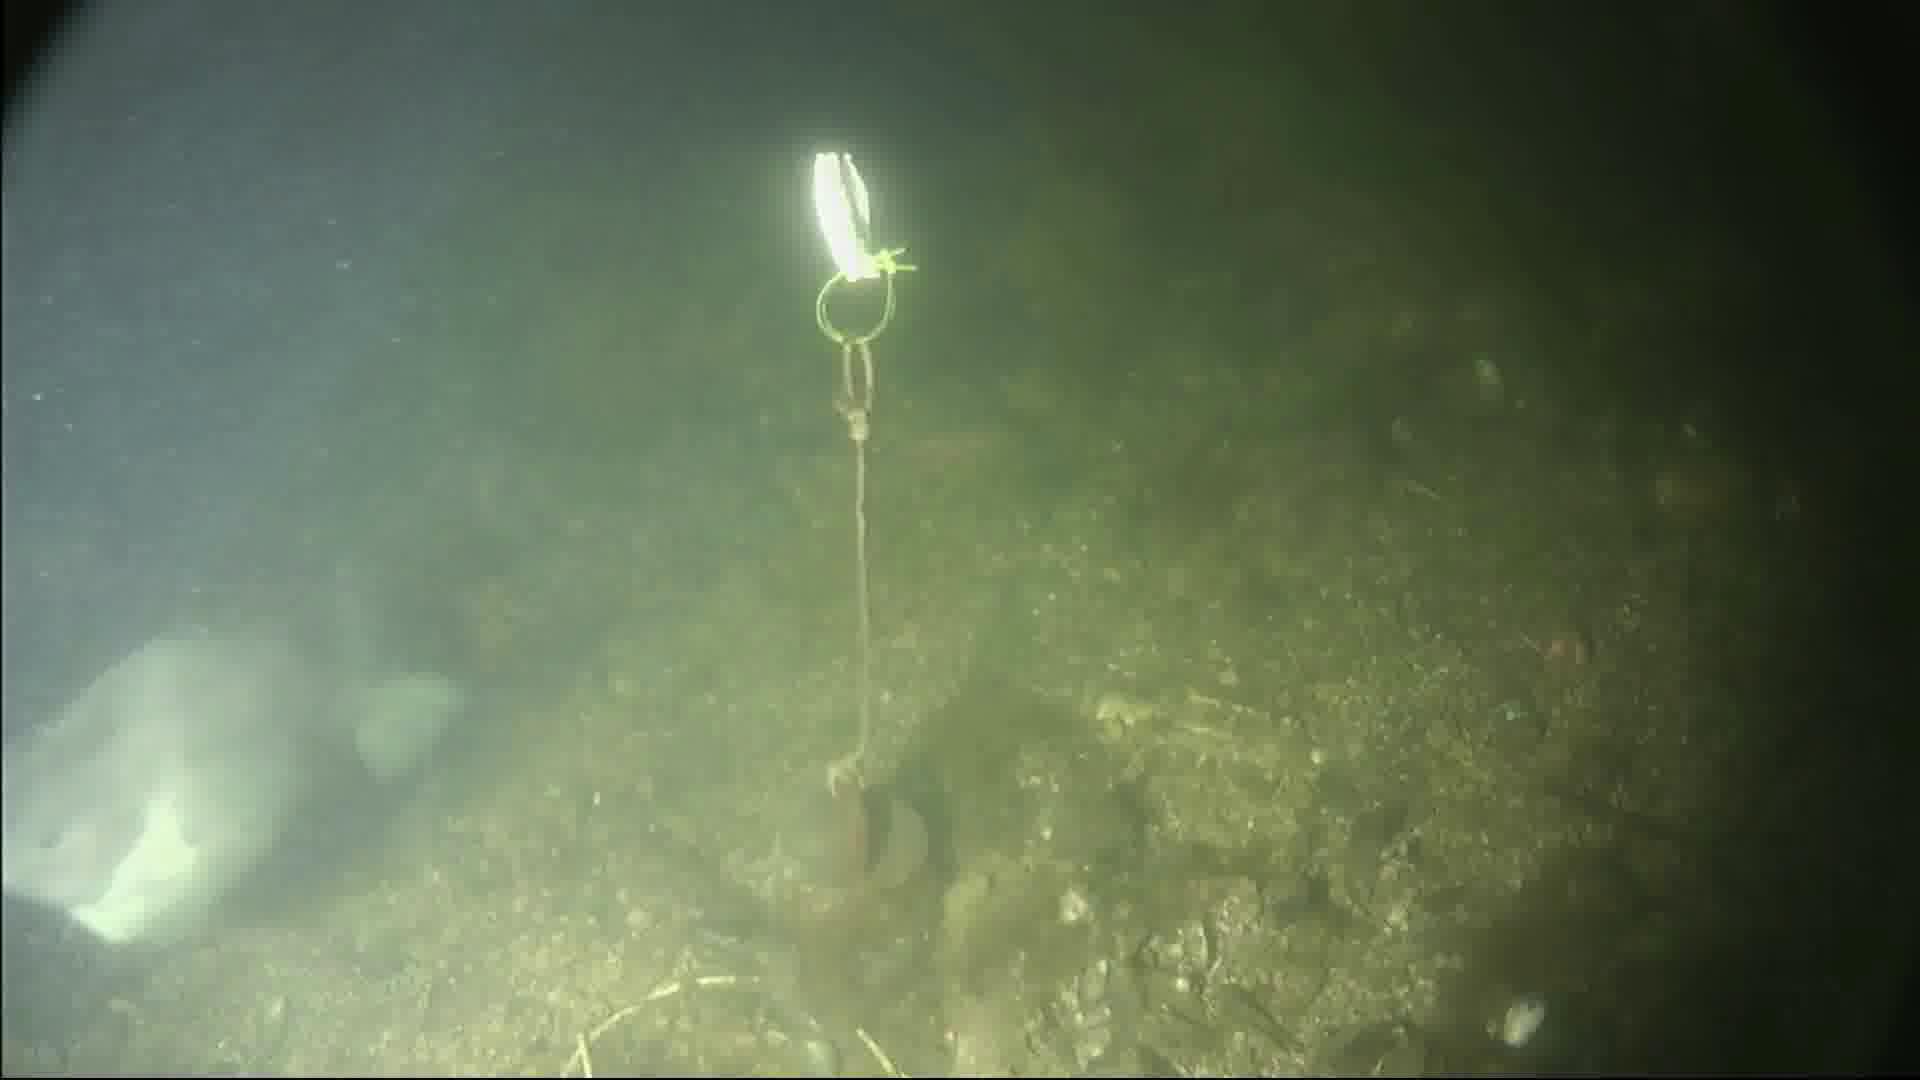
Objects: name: fish